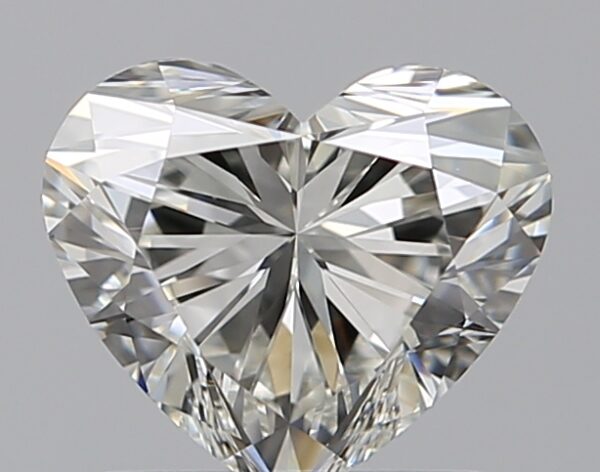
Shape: heart
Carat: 1.01
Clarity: VVS1
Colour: I
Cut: EX
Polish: EX
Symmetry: EX
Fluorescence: N
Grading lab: GIA
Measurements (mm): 6.07 x 7.01 x 4.18